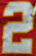
Number: 2